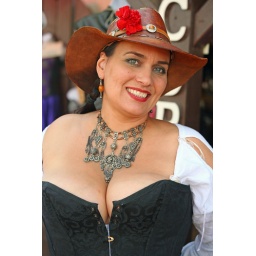
Portrait of a lovely lass with a red flower in her hat